Bulls vs. Blazers and the NBA Playoffs

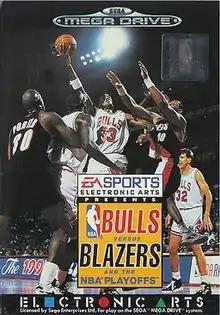
European Mega Drive cover featuring (left to right): Terry Porter, Horace Grant, Scottie Pippen, Clifford Robinson,

Bulls vs. Blazers and the NBA Playoffs is a basketball video game produced by Don Traeger and developed by Electronic Arts, first released for the Super Nintendo Entertainment System in 1992. The following year, it was released for the Sega Genesis. It was then later released for the Mega Drive, under the title NBA Playoffs: Bulls vs Blazers.